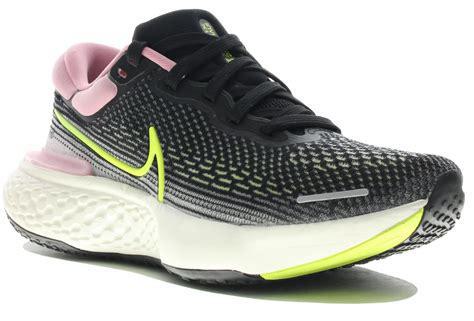
Brand: Nike
Model: Zoomx Invincible Run Flyknit